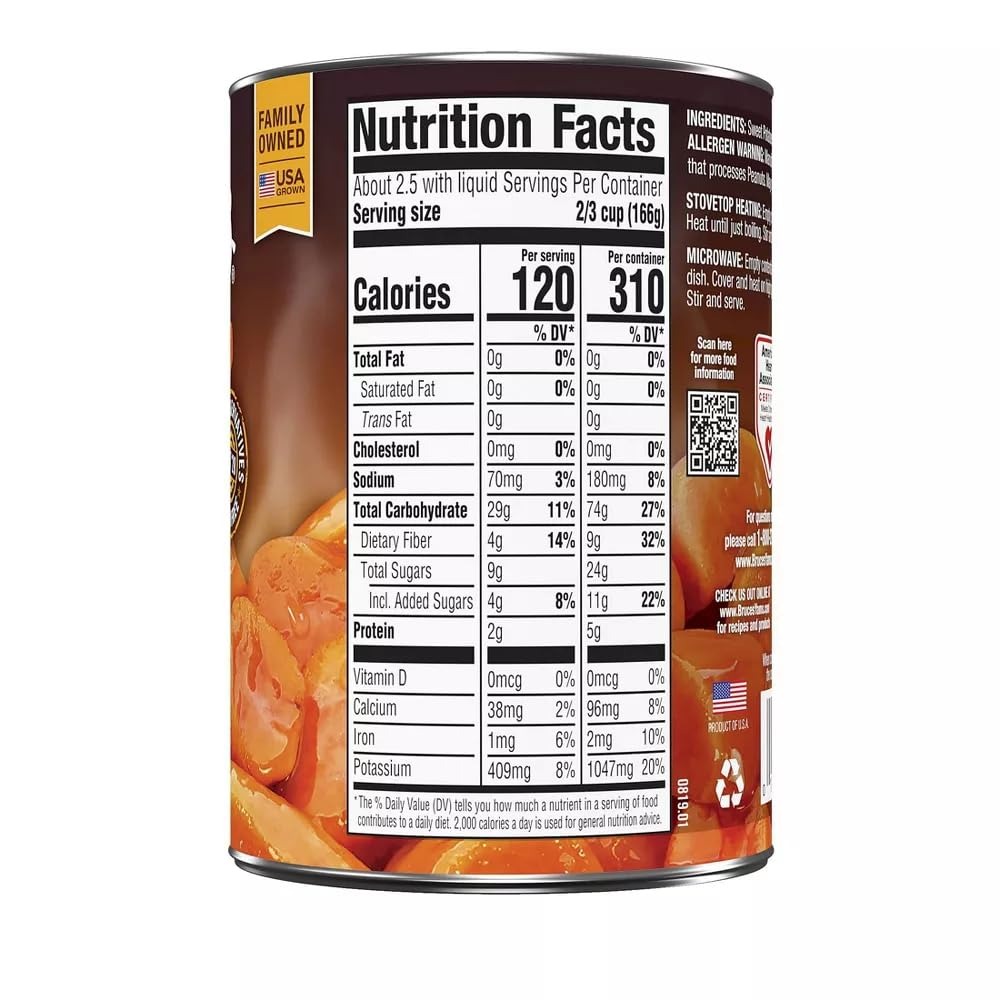
Item Name: Bruce's Yams Sweet Potatoes in Syrup 15oz Cans (4 Pack)
Bullet Point 1: Bruce's Yams, Sweet Potatoes in Syrup
Bullet Point 2: The largest-selling brand of canned yams in the U.S.
Bullet Point 3: Certified by the American Heart Association
Bullet Point 4: Cut using only the tender most part of the sweet potato called the sweetheart
Bullet Point 5: 15 oz can (4 pack)
Product Description: Bruce's canned yams (sweet potatoes) cut using only the most tender part of the sweet potato called the sweetheart. As the number one selling canned sweet potato in America, it has been referred to as America’s favorite – sweetheart. Certified by the American Heart Association.
Value: 60.0
Unit: Ounce

Price: 22